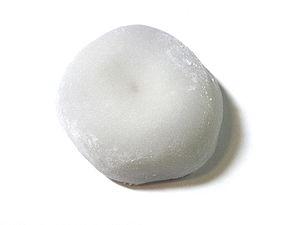
Le daifuku est une sucrerie japonaise qui consiste en un mochi, dont la pâte extérieure est faite de riz gluant, rempli en son centre, par exemple de pâte de haricots rouges azuki sucrée, nommée anko. La plupart des daifuku sont couverts d'une fine couche de kinako.